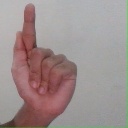
अक्षर: ळ